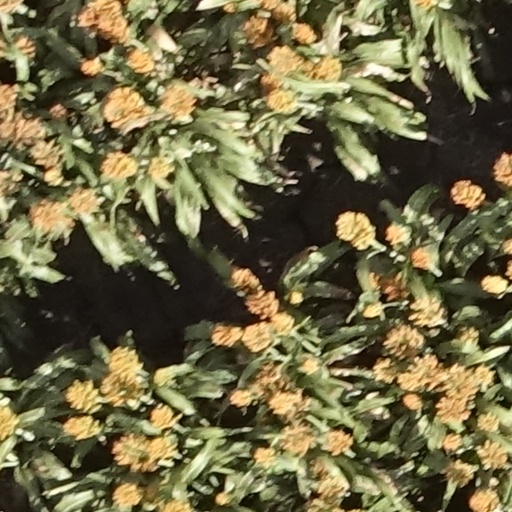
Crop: sorghum